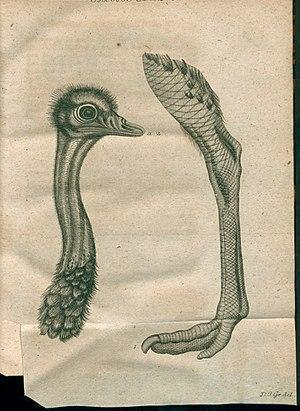
L'Autruche d’Afrique est une espèce d'oiseaux coureurs de la famille des Struthionidae. C'est le plus grand de tous les oiseaux actuels.